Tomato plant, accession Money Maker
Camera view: tilt-top (135 deg); turntable rotation: 300 degrees
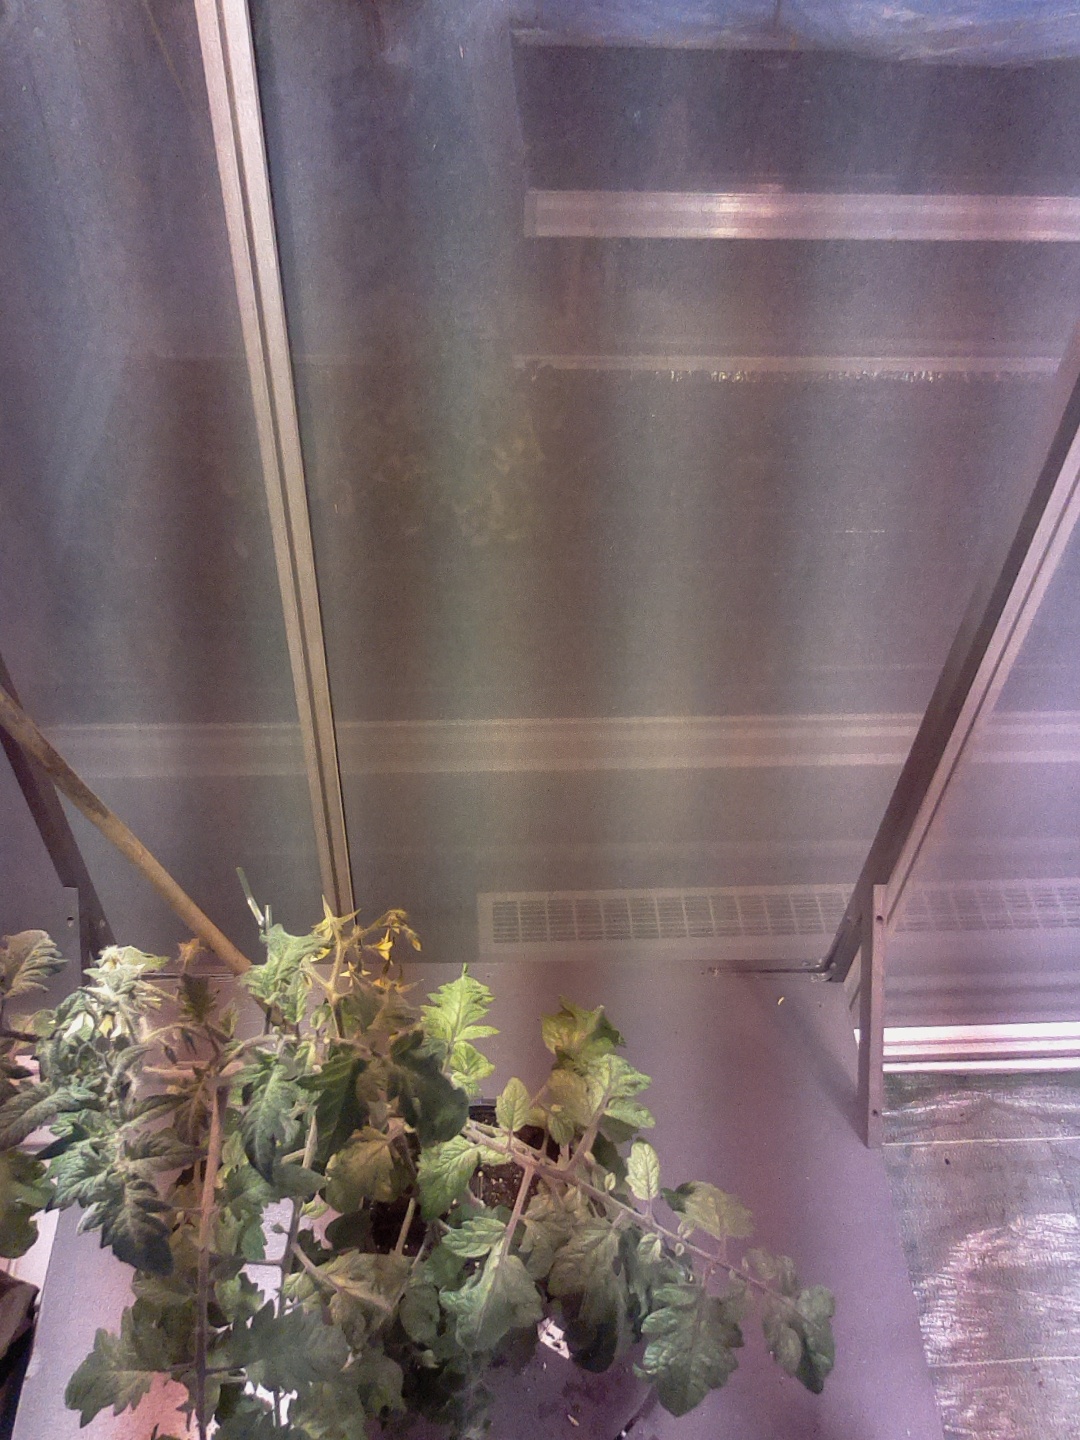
BBCH growth stage 71: 10%-20% of final fruit size